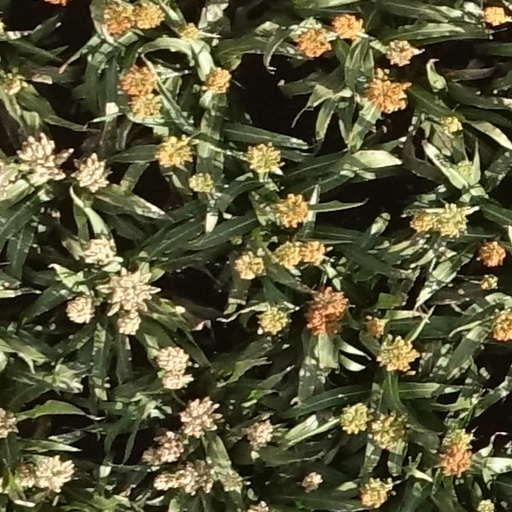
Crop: sorghum